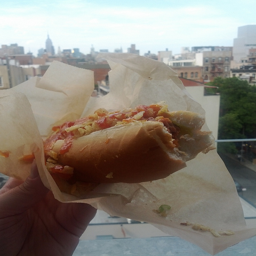
The person holds up a partially-eaten hot dog wrapped in paper.
A hot dog has many toppings on it
a hot dog on a bun with ketchup and onions
A person is displaying the hot dog they are eating.
A hand holding a hot dog in a wrapper.